Azerbaijan–Turkey border

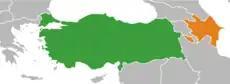

The Azerbaijan–Turkey border is a long international border between the Republic of Azerbaijan and the Republic of Turkey. The border is located at the southeastern tip of the Iğdır Province on the Turkish side and at the northwestern tip of the Nakhchivan Autonomous Republic on the Azerbaijani side; running entirely along the Aras river, it is the shortest border for both countries.